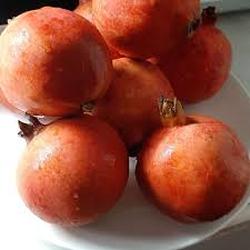
Label: Pomegranate